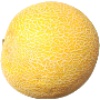
Label: Cantaloupe 1